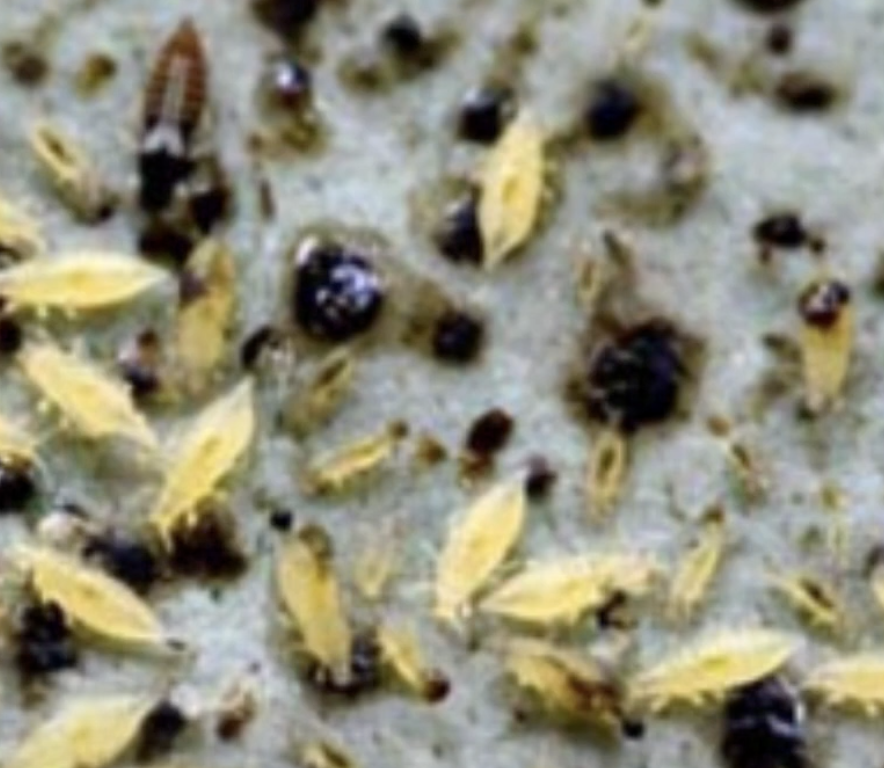
Label: thrips_disease